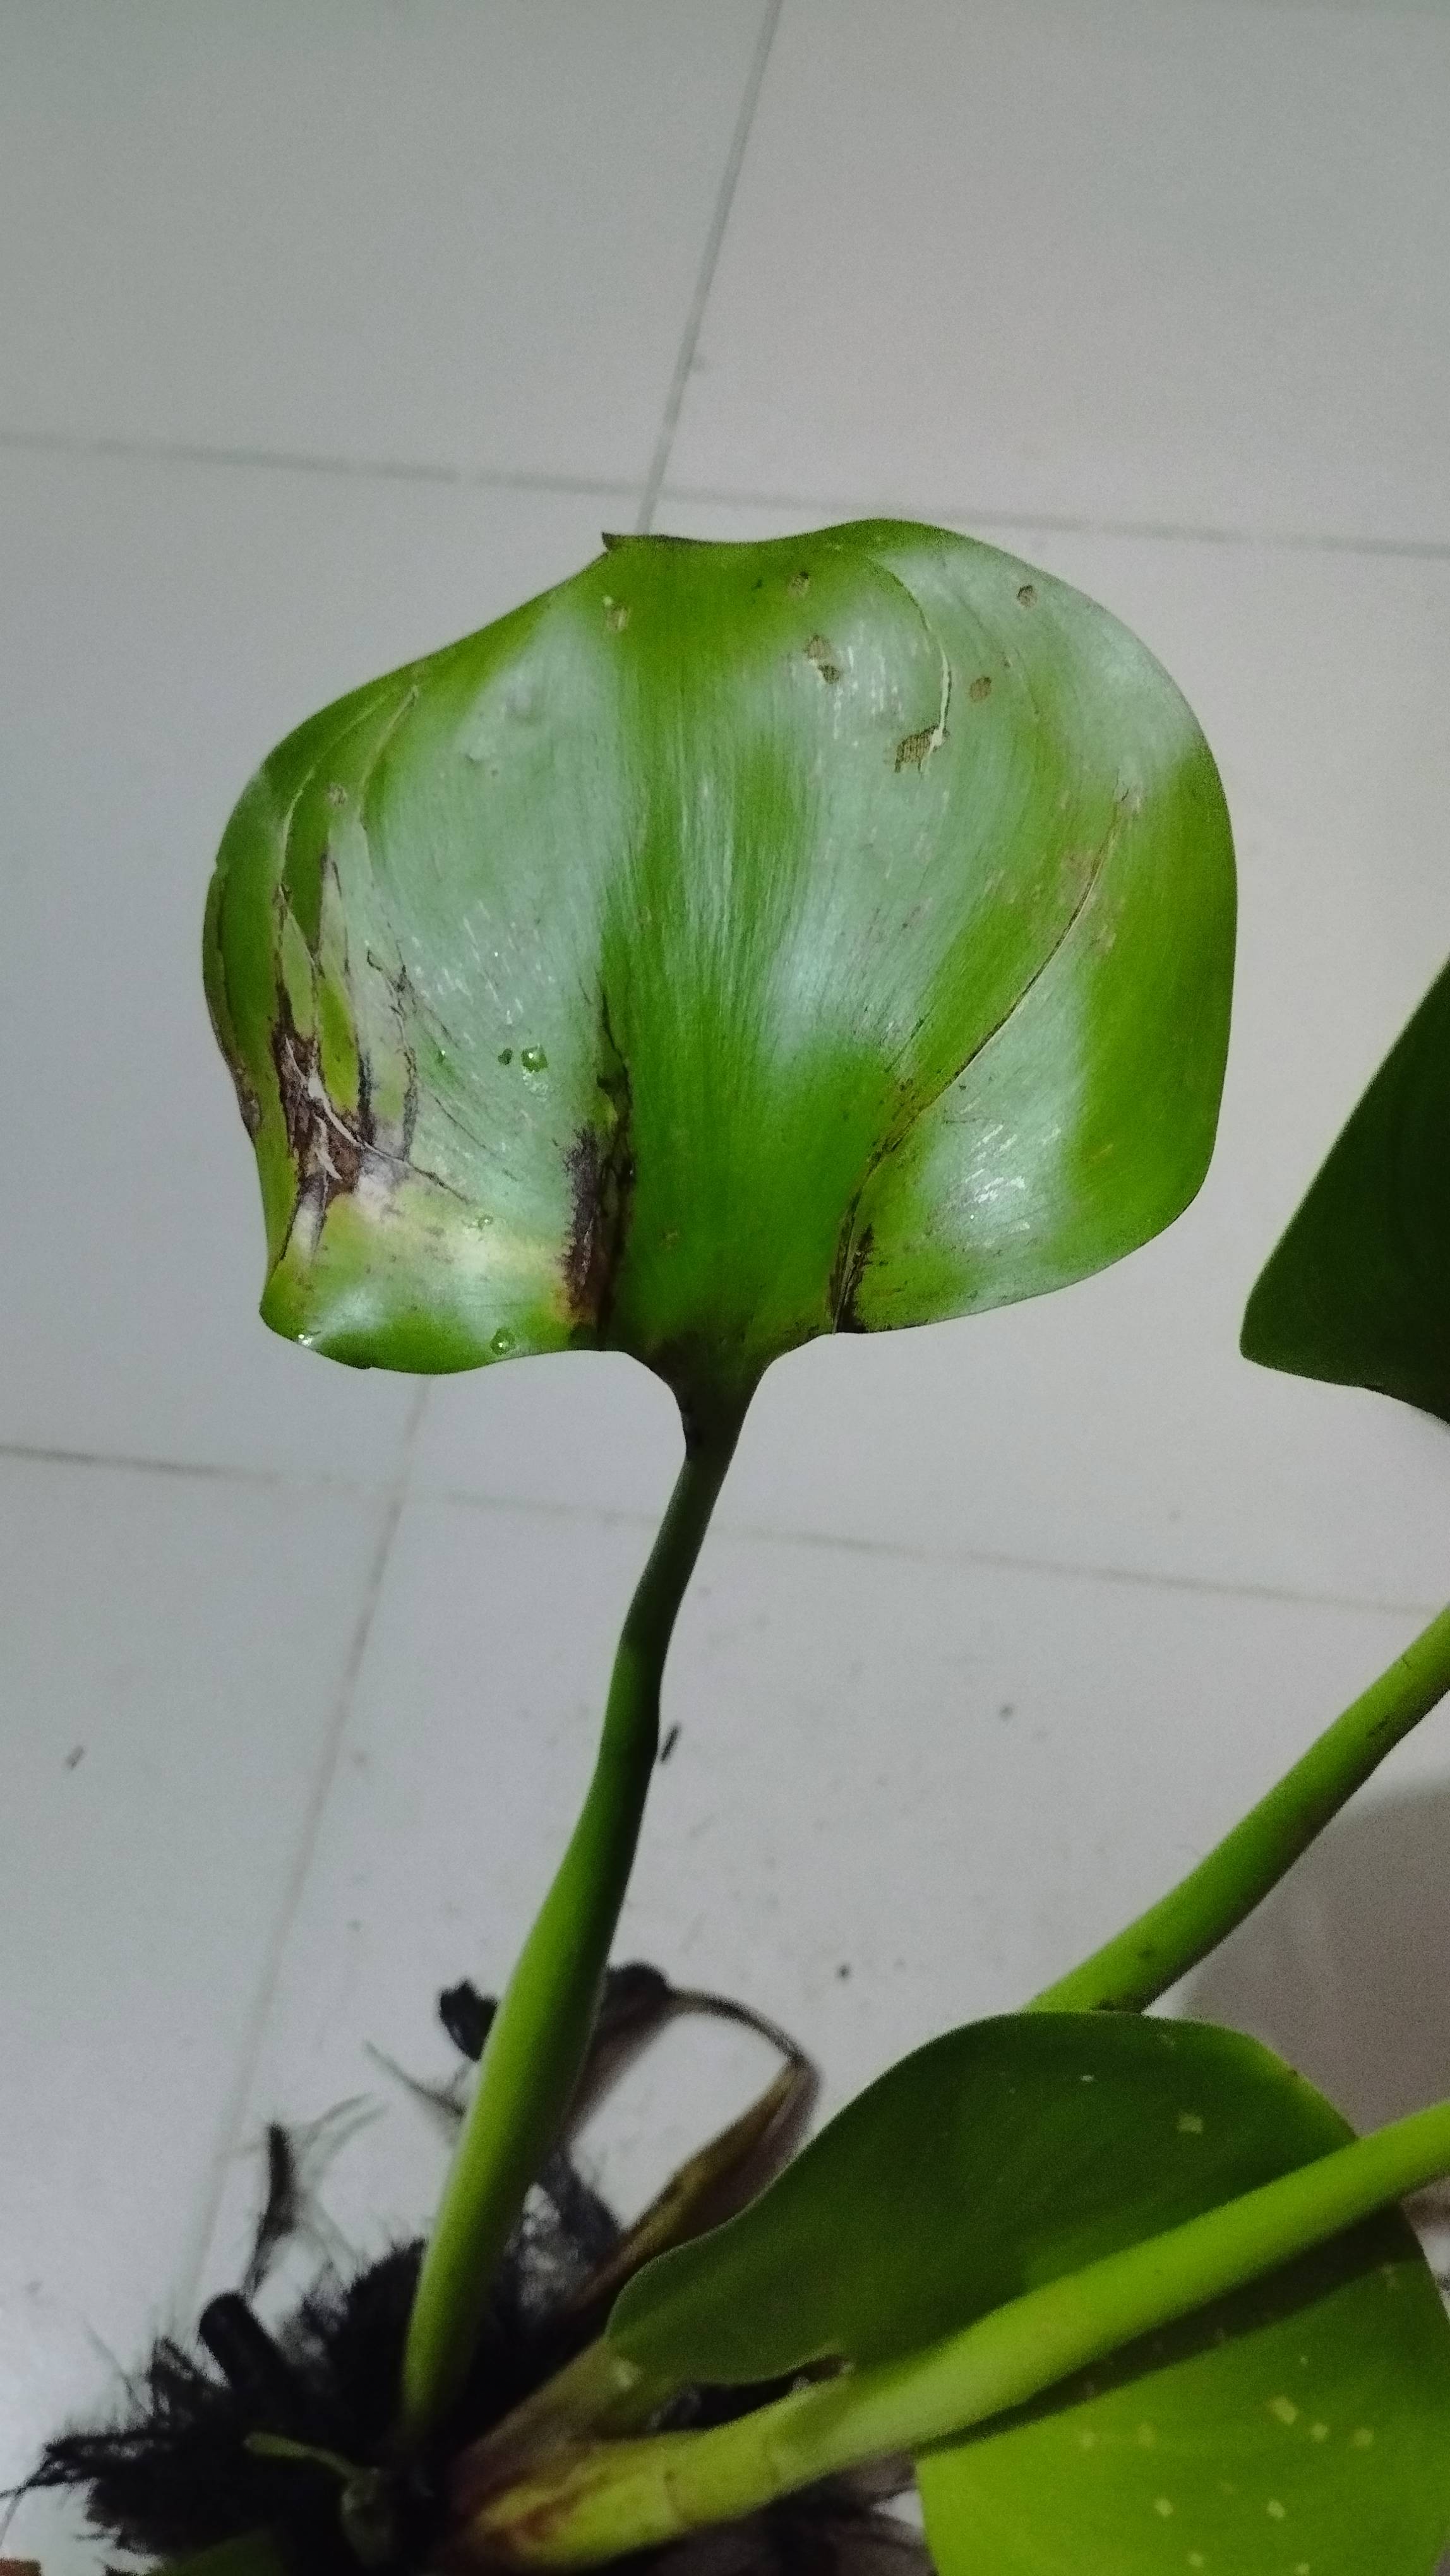
Species: Common Water Hyacinth (Eichornia crassipes)